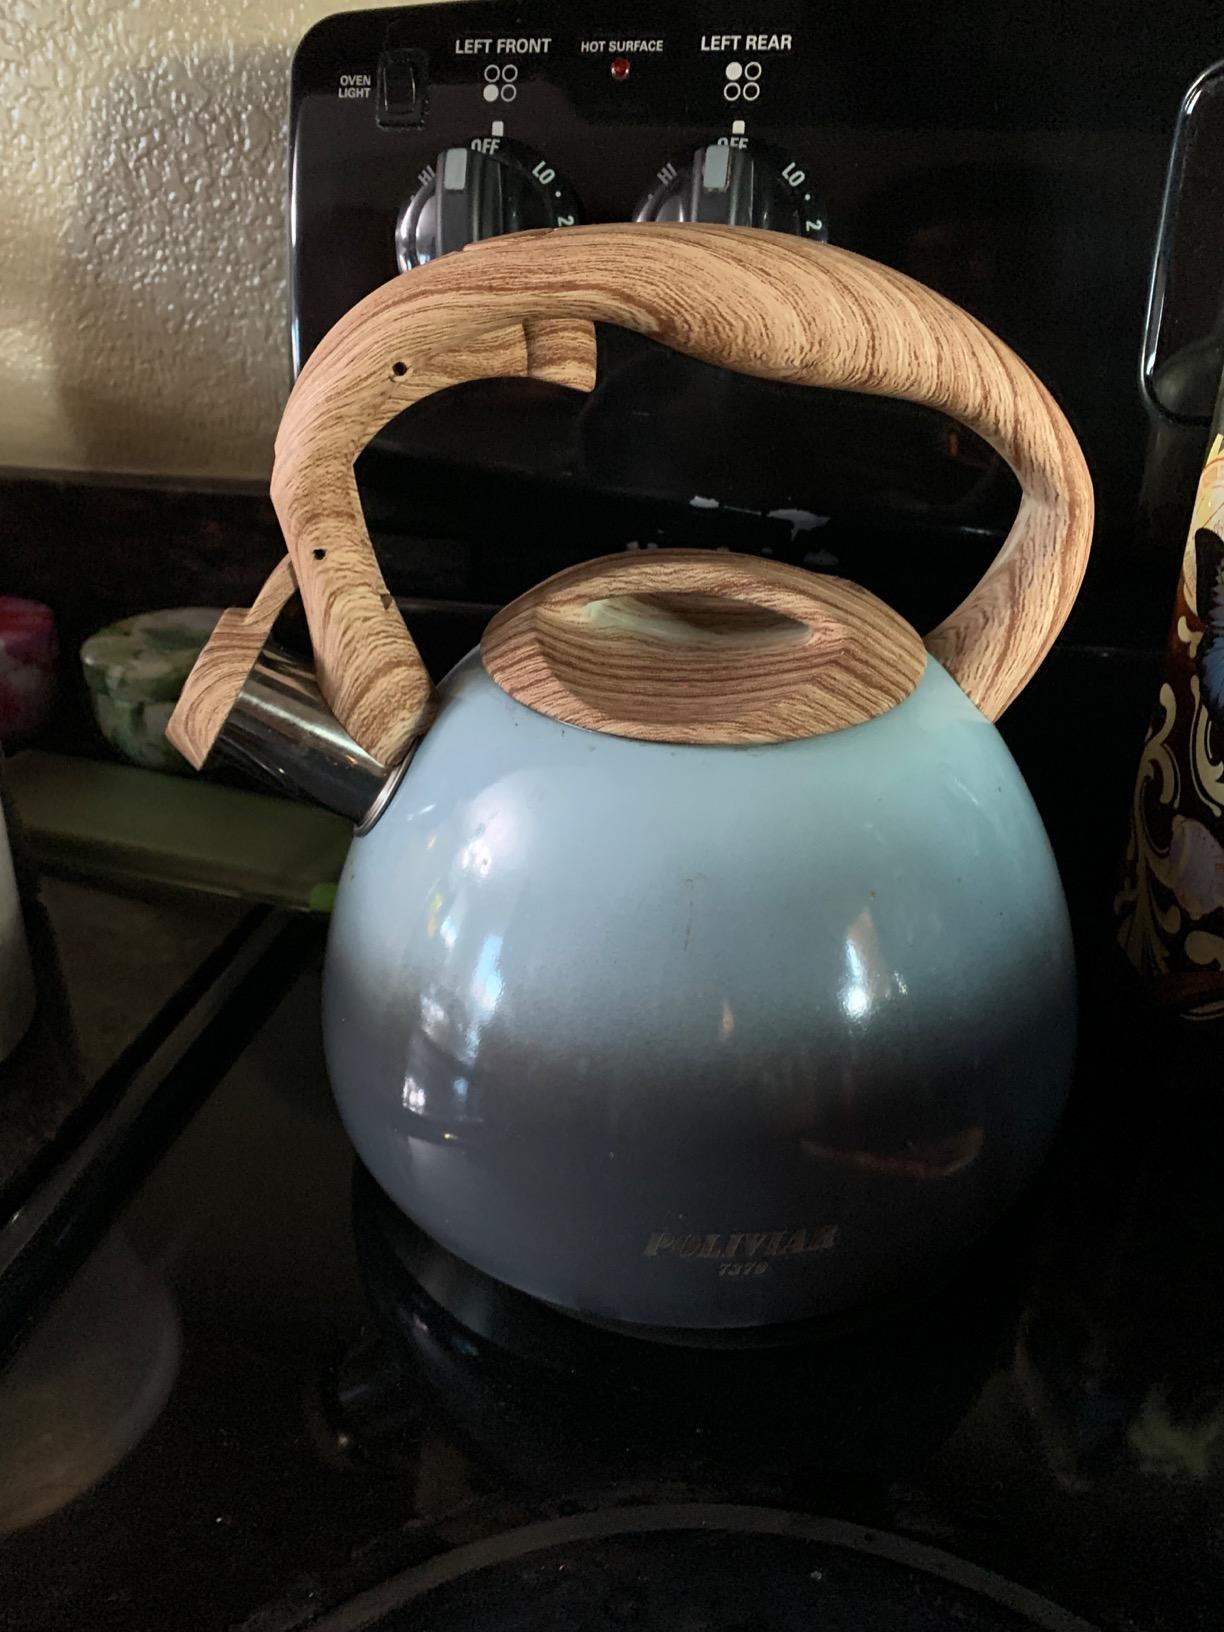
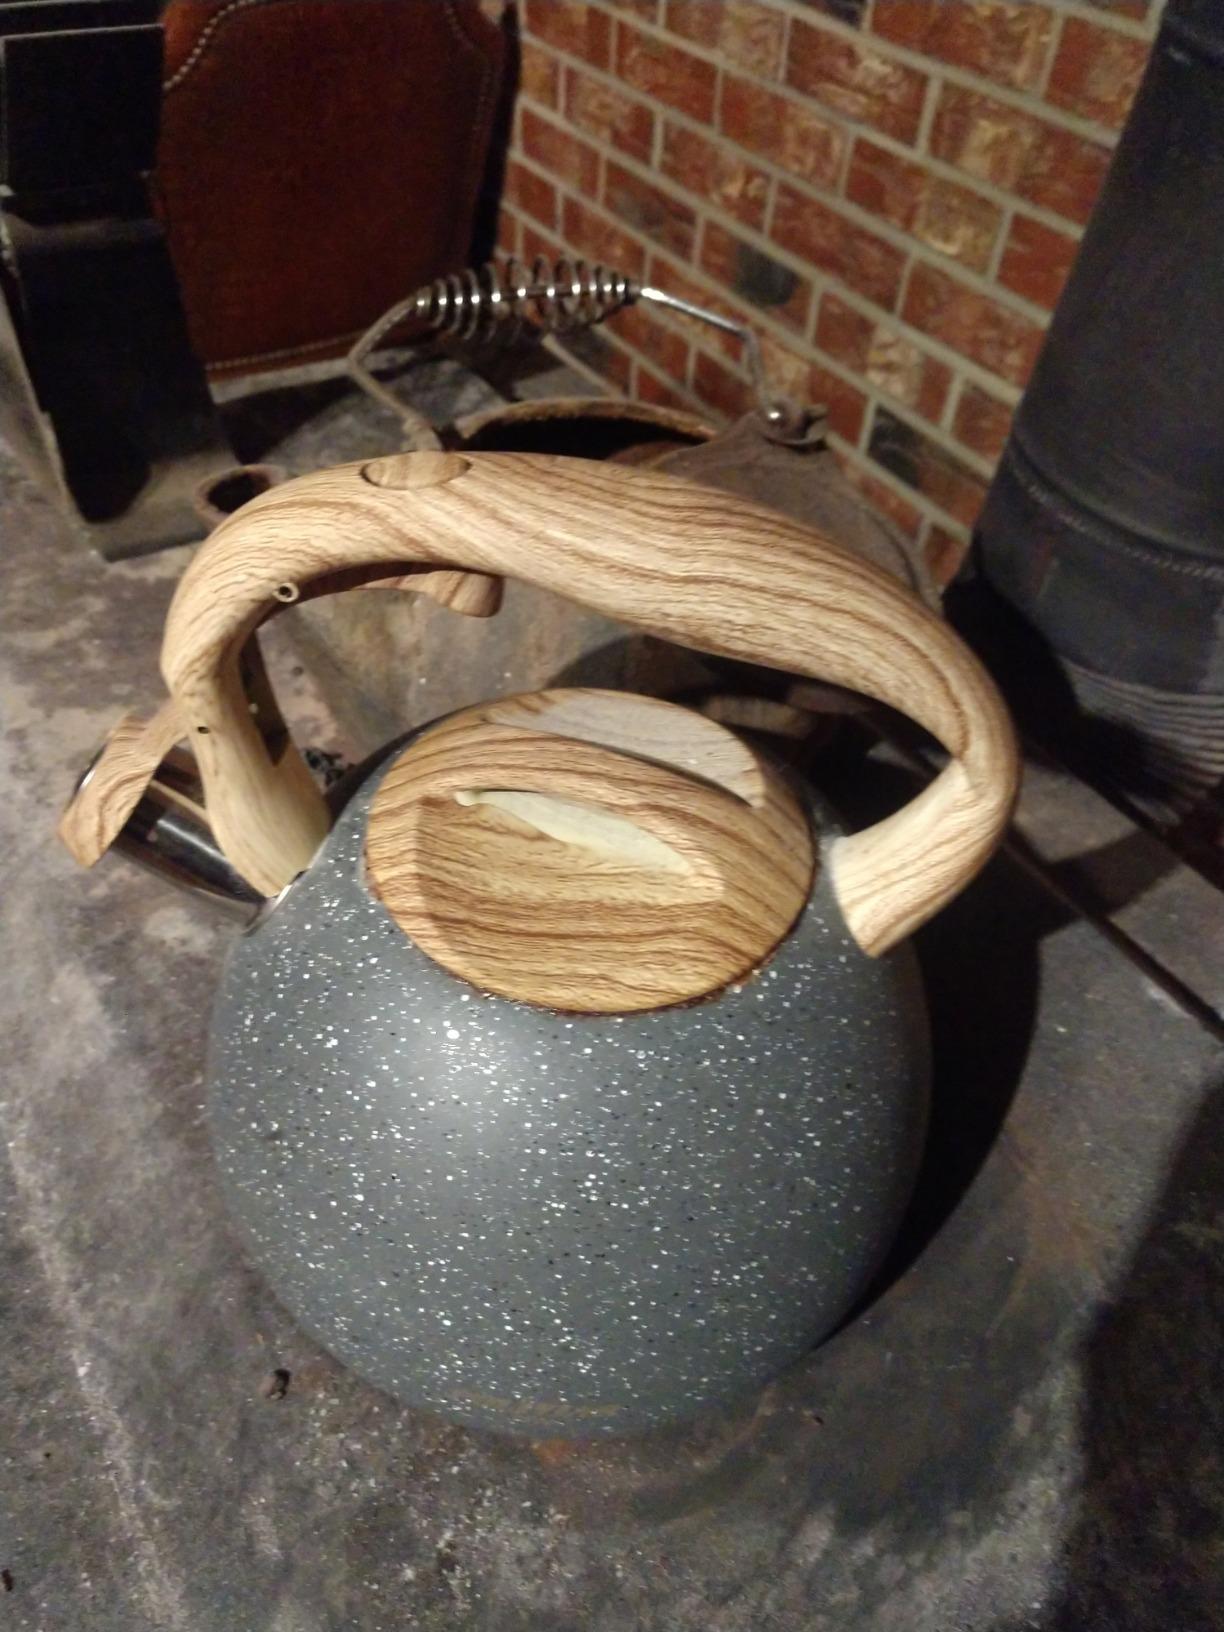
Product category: items_kettle
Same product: no